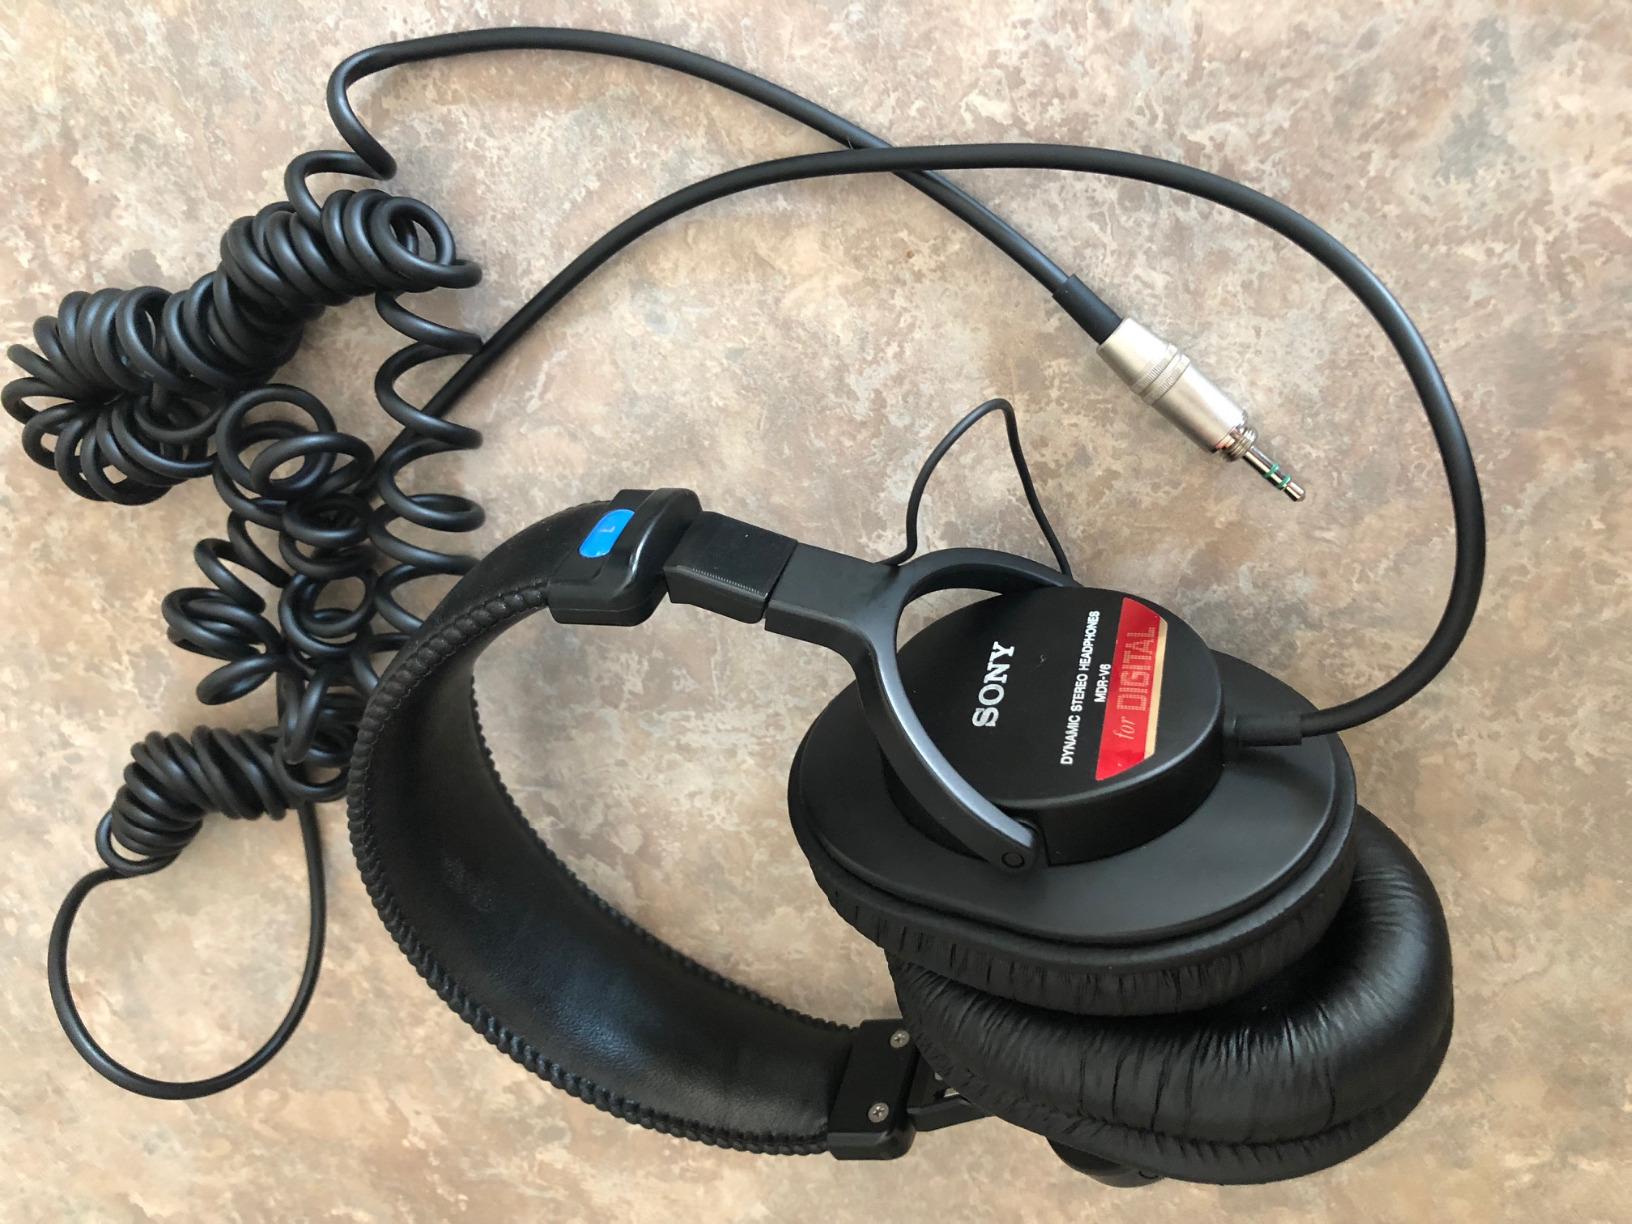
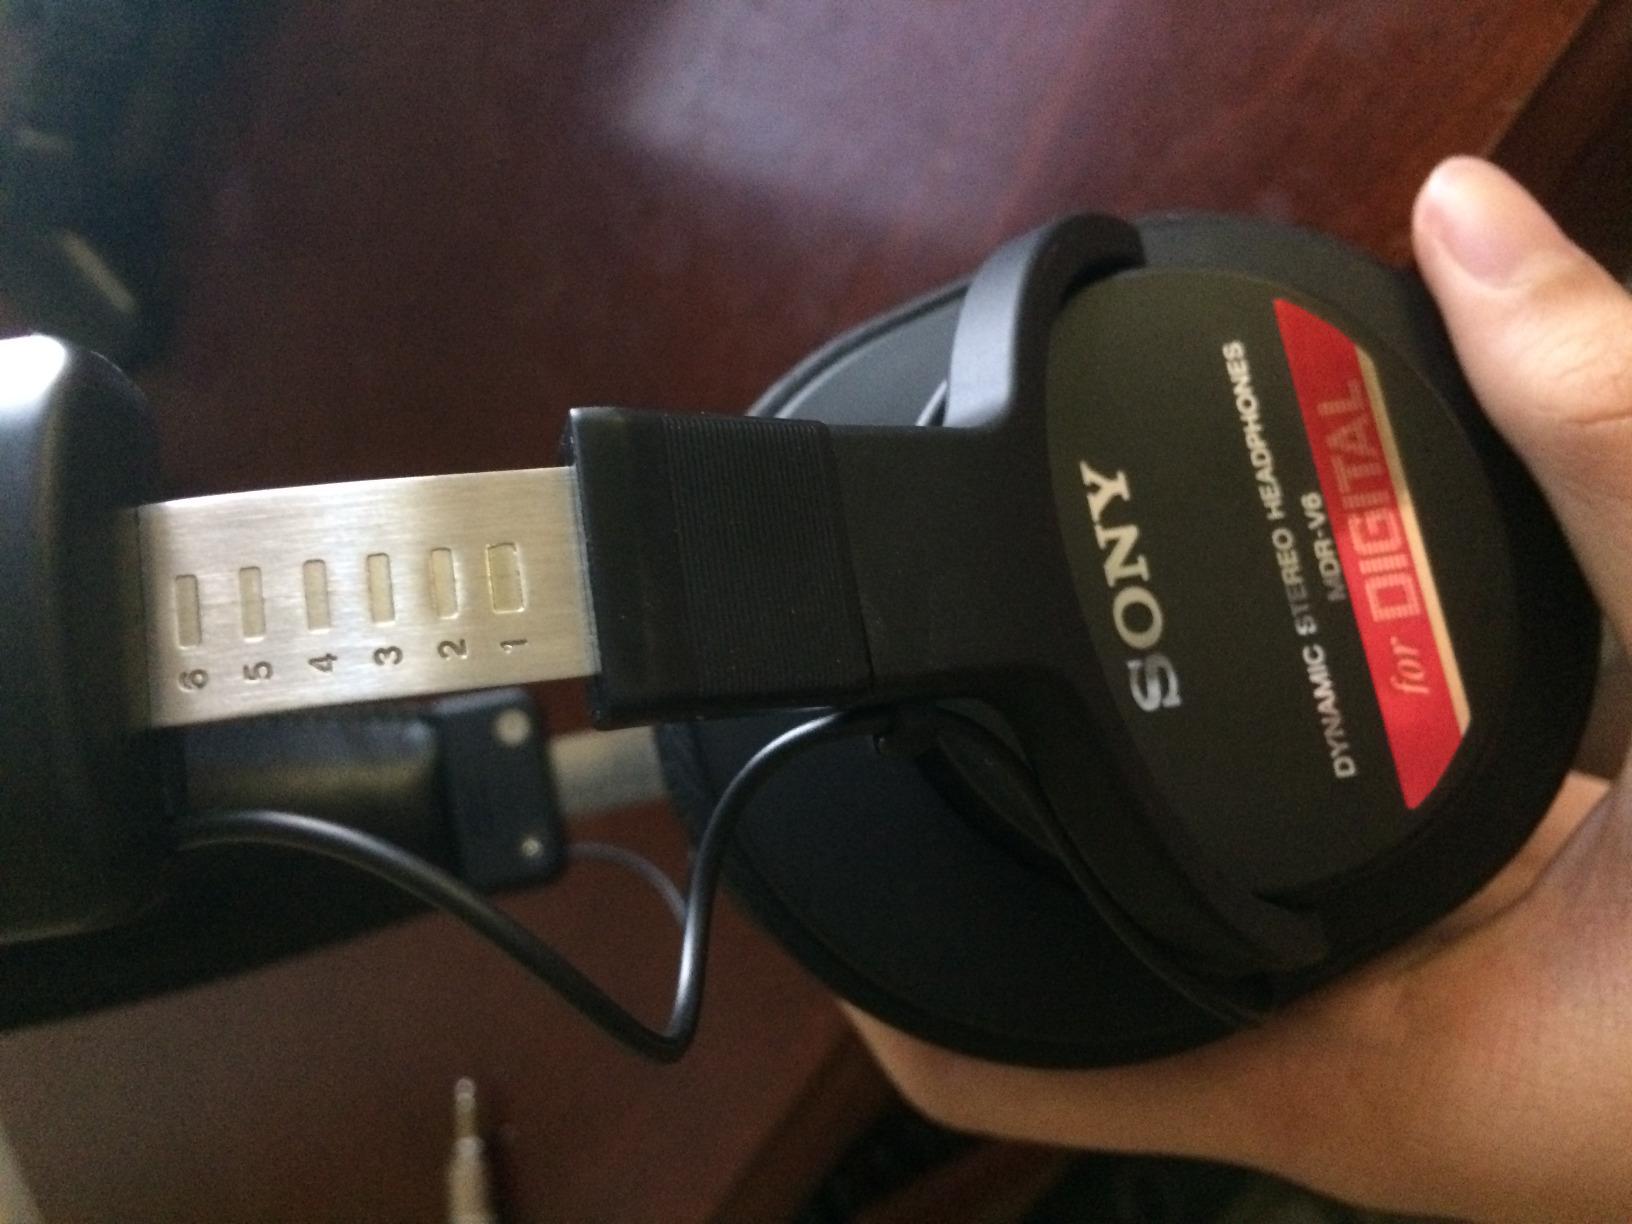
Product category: headphones
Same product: yes